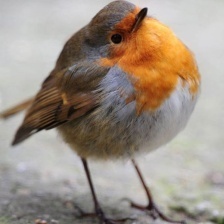
Species: AMERICAN ROBIN
Scientific name: TURDUS MIGRATORIUS
ImageNet parent category: robin